Good Friday

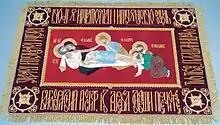
The epitaphios ("winding sheet"), depicting the preparation of the body of Jesus for burial

The next day, in the forenoon on Friday, all gather again to pray the Royal Hours, a special expanded celebration of the Little Hours (including the First Hour, Third Hour, Sixth Hour, Ninth Hour and Typica) with the addition of scripture readings (Old Testament, Epistle and Gospel) and hymns about the Crucifixion at each of the Hours (some of the material from the previous night is repeated). This is somewhat more festive in character, and derives its name of "Royal" from both the fact that the Hours are served with more solemnity than normal, commemorating Christ the King who humbled himself for the salvation of mankind, and also from the fact that this service was in the past attended by the Emperor and his court.